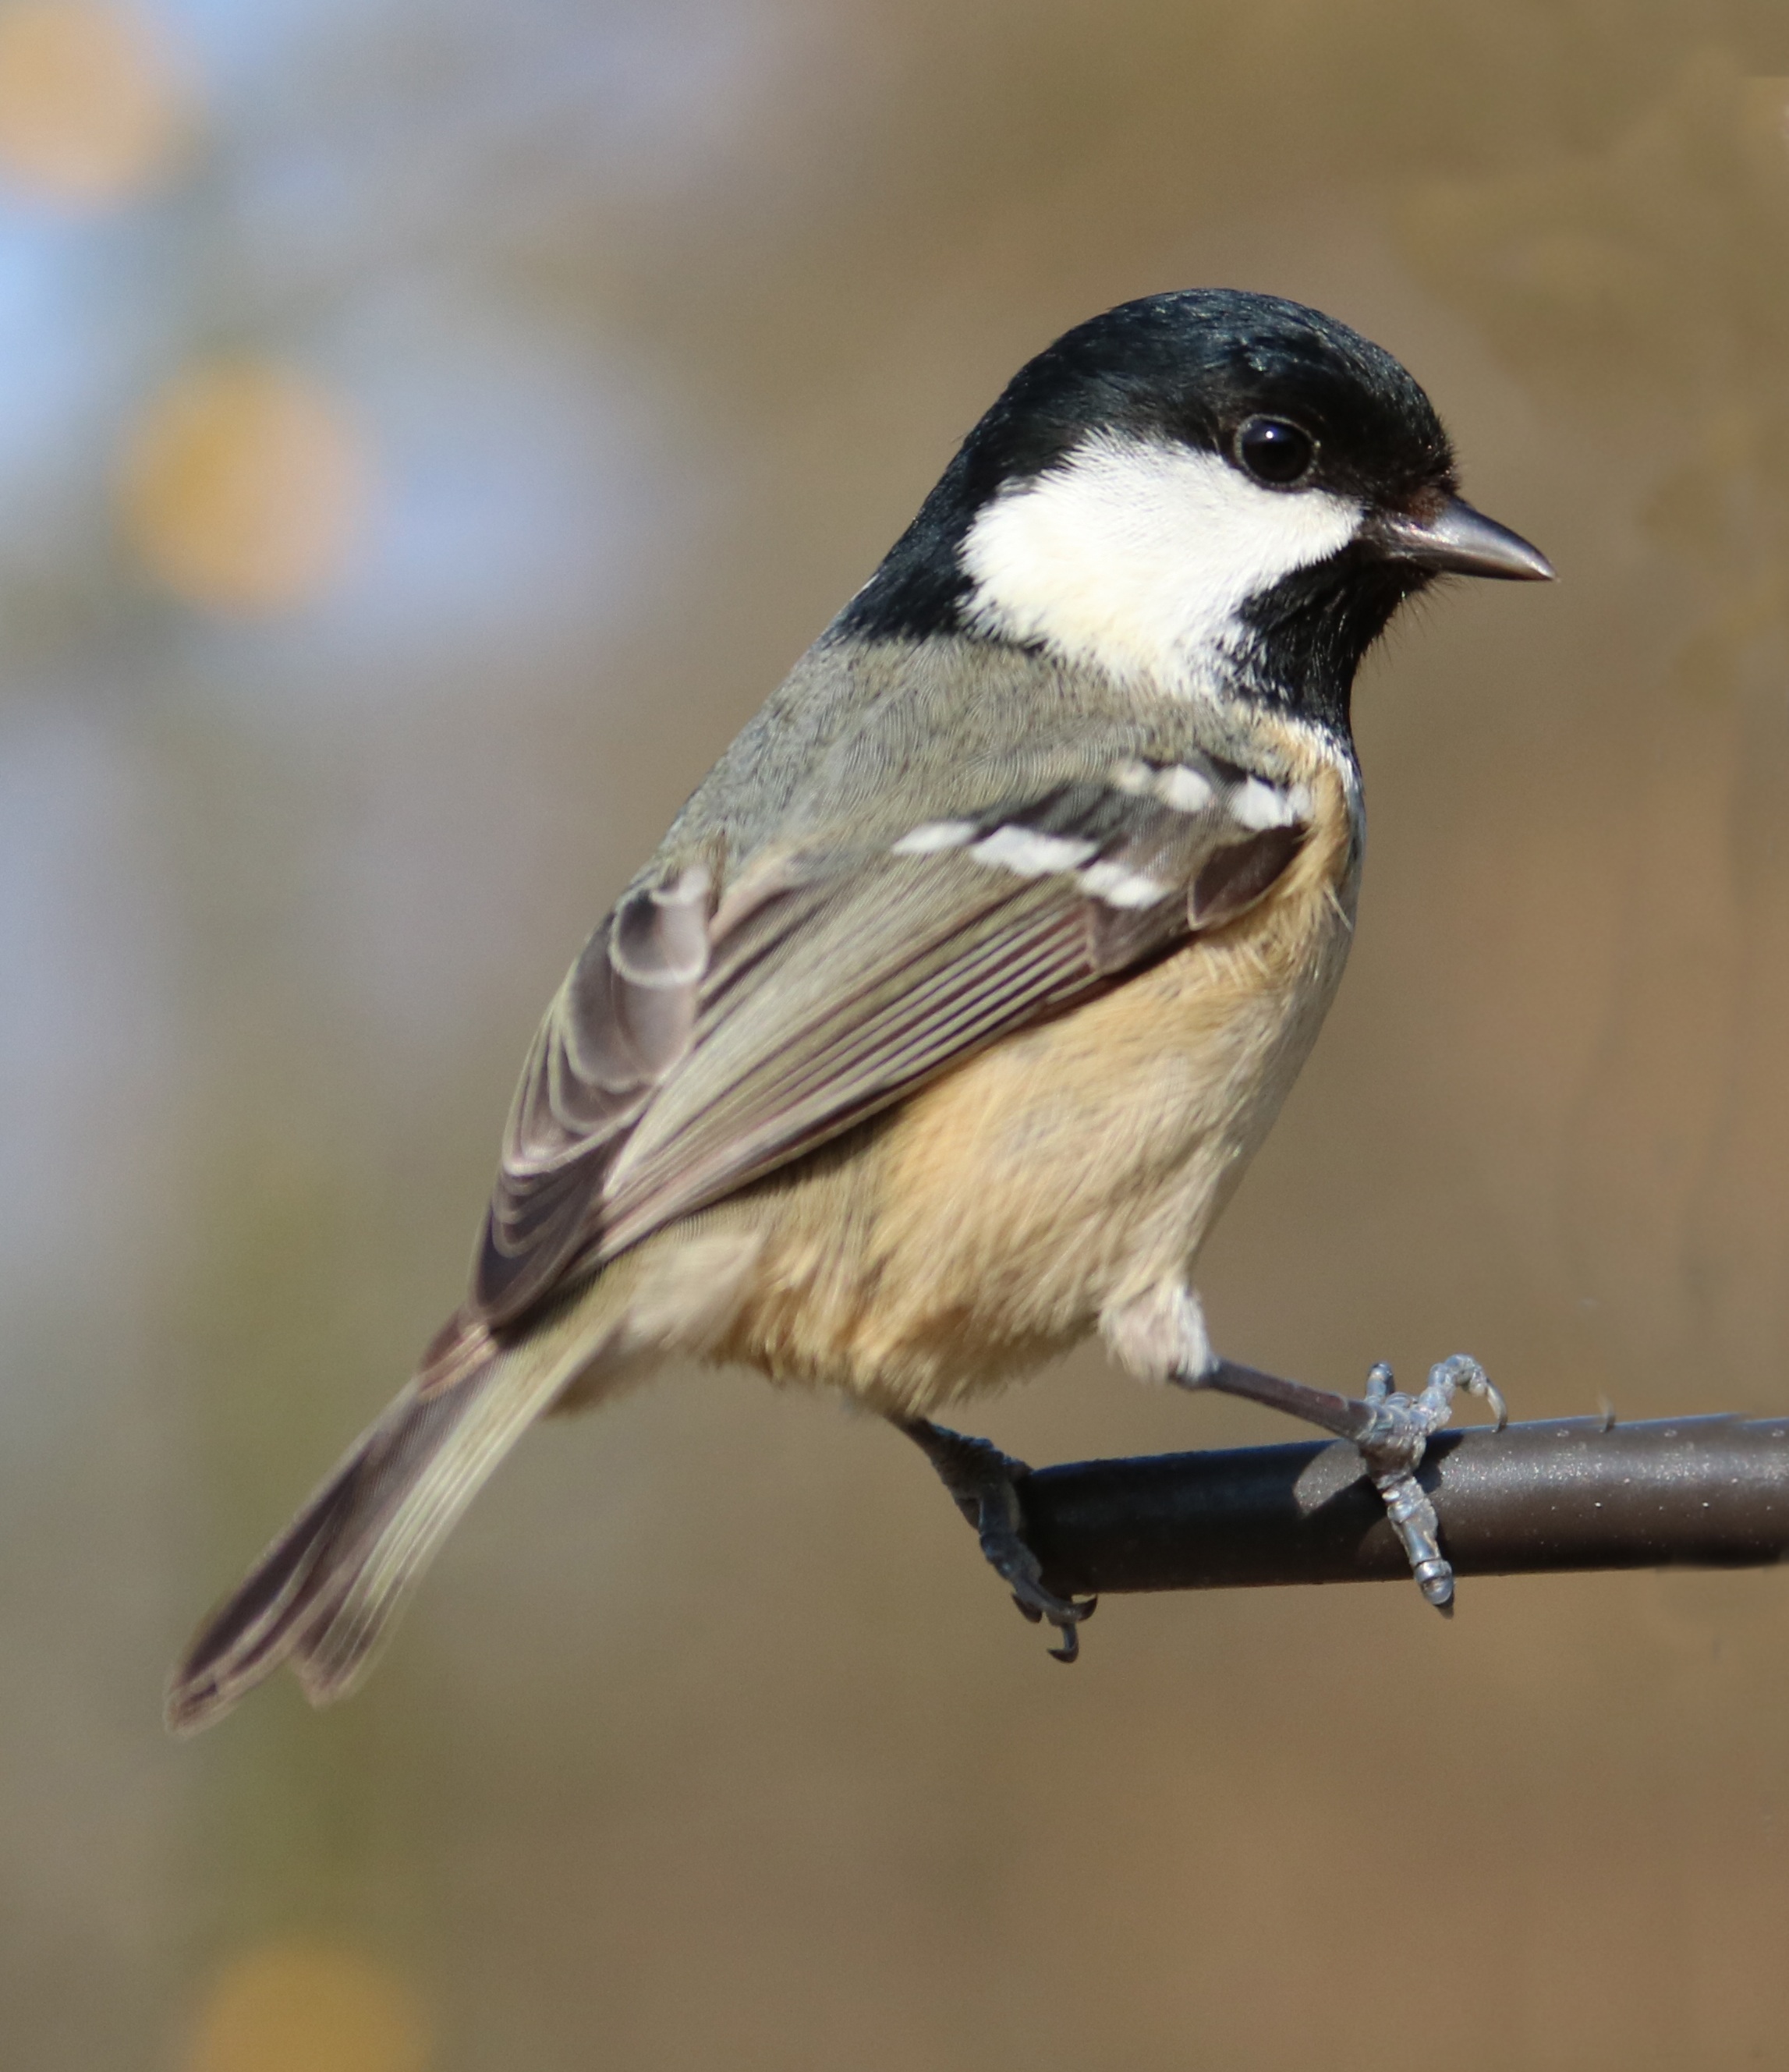
nature, outdoor, branch, bird, wing, wildlife, wild, environment, beak, natural, small, garden, fauna, uk, vertebrate, sparrow, finch, song, coal, tit, perched, chickadee, brambling, perching, house sparrow, garden bird, coal tit, perching bird, emberizidae